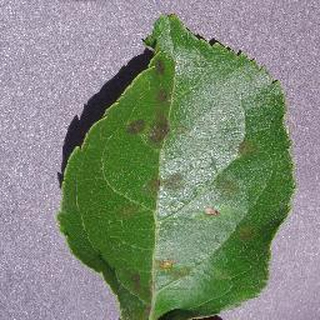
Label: apple_apple_scab